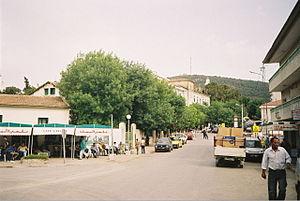
Centre-ville d'Aïn Draham, Tunisie.